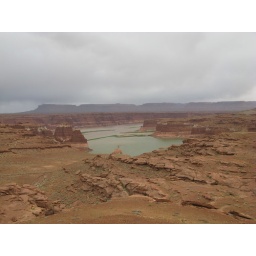
the road in to the trailhead, looking down at lake powell near hite